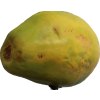
Label: papaya